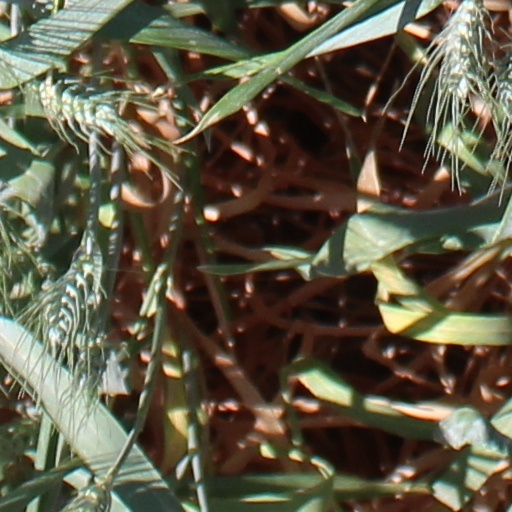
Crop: wheat